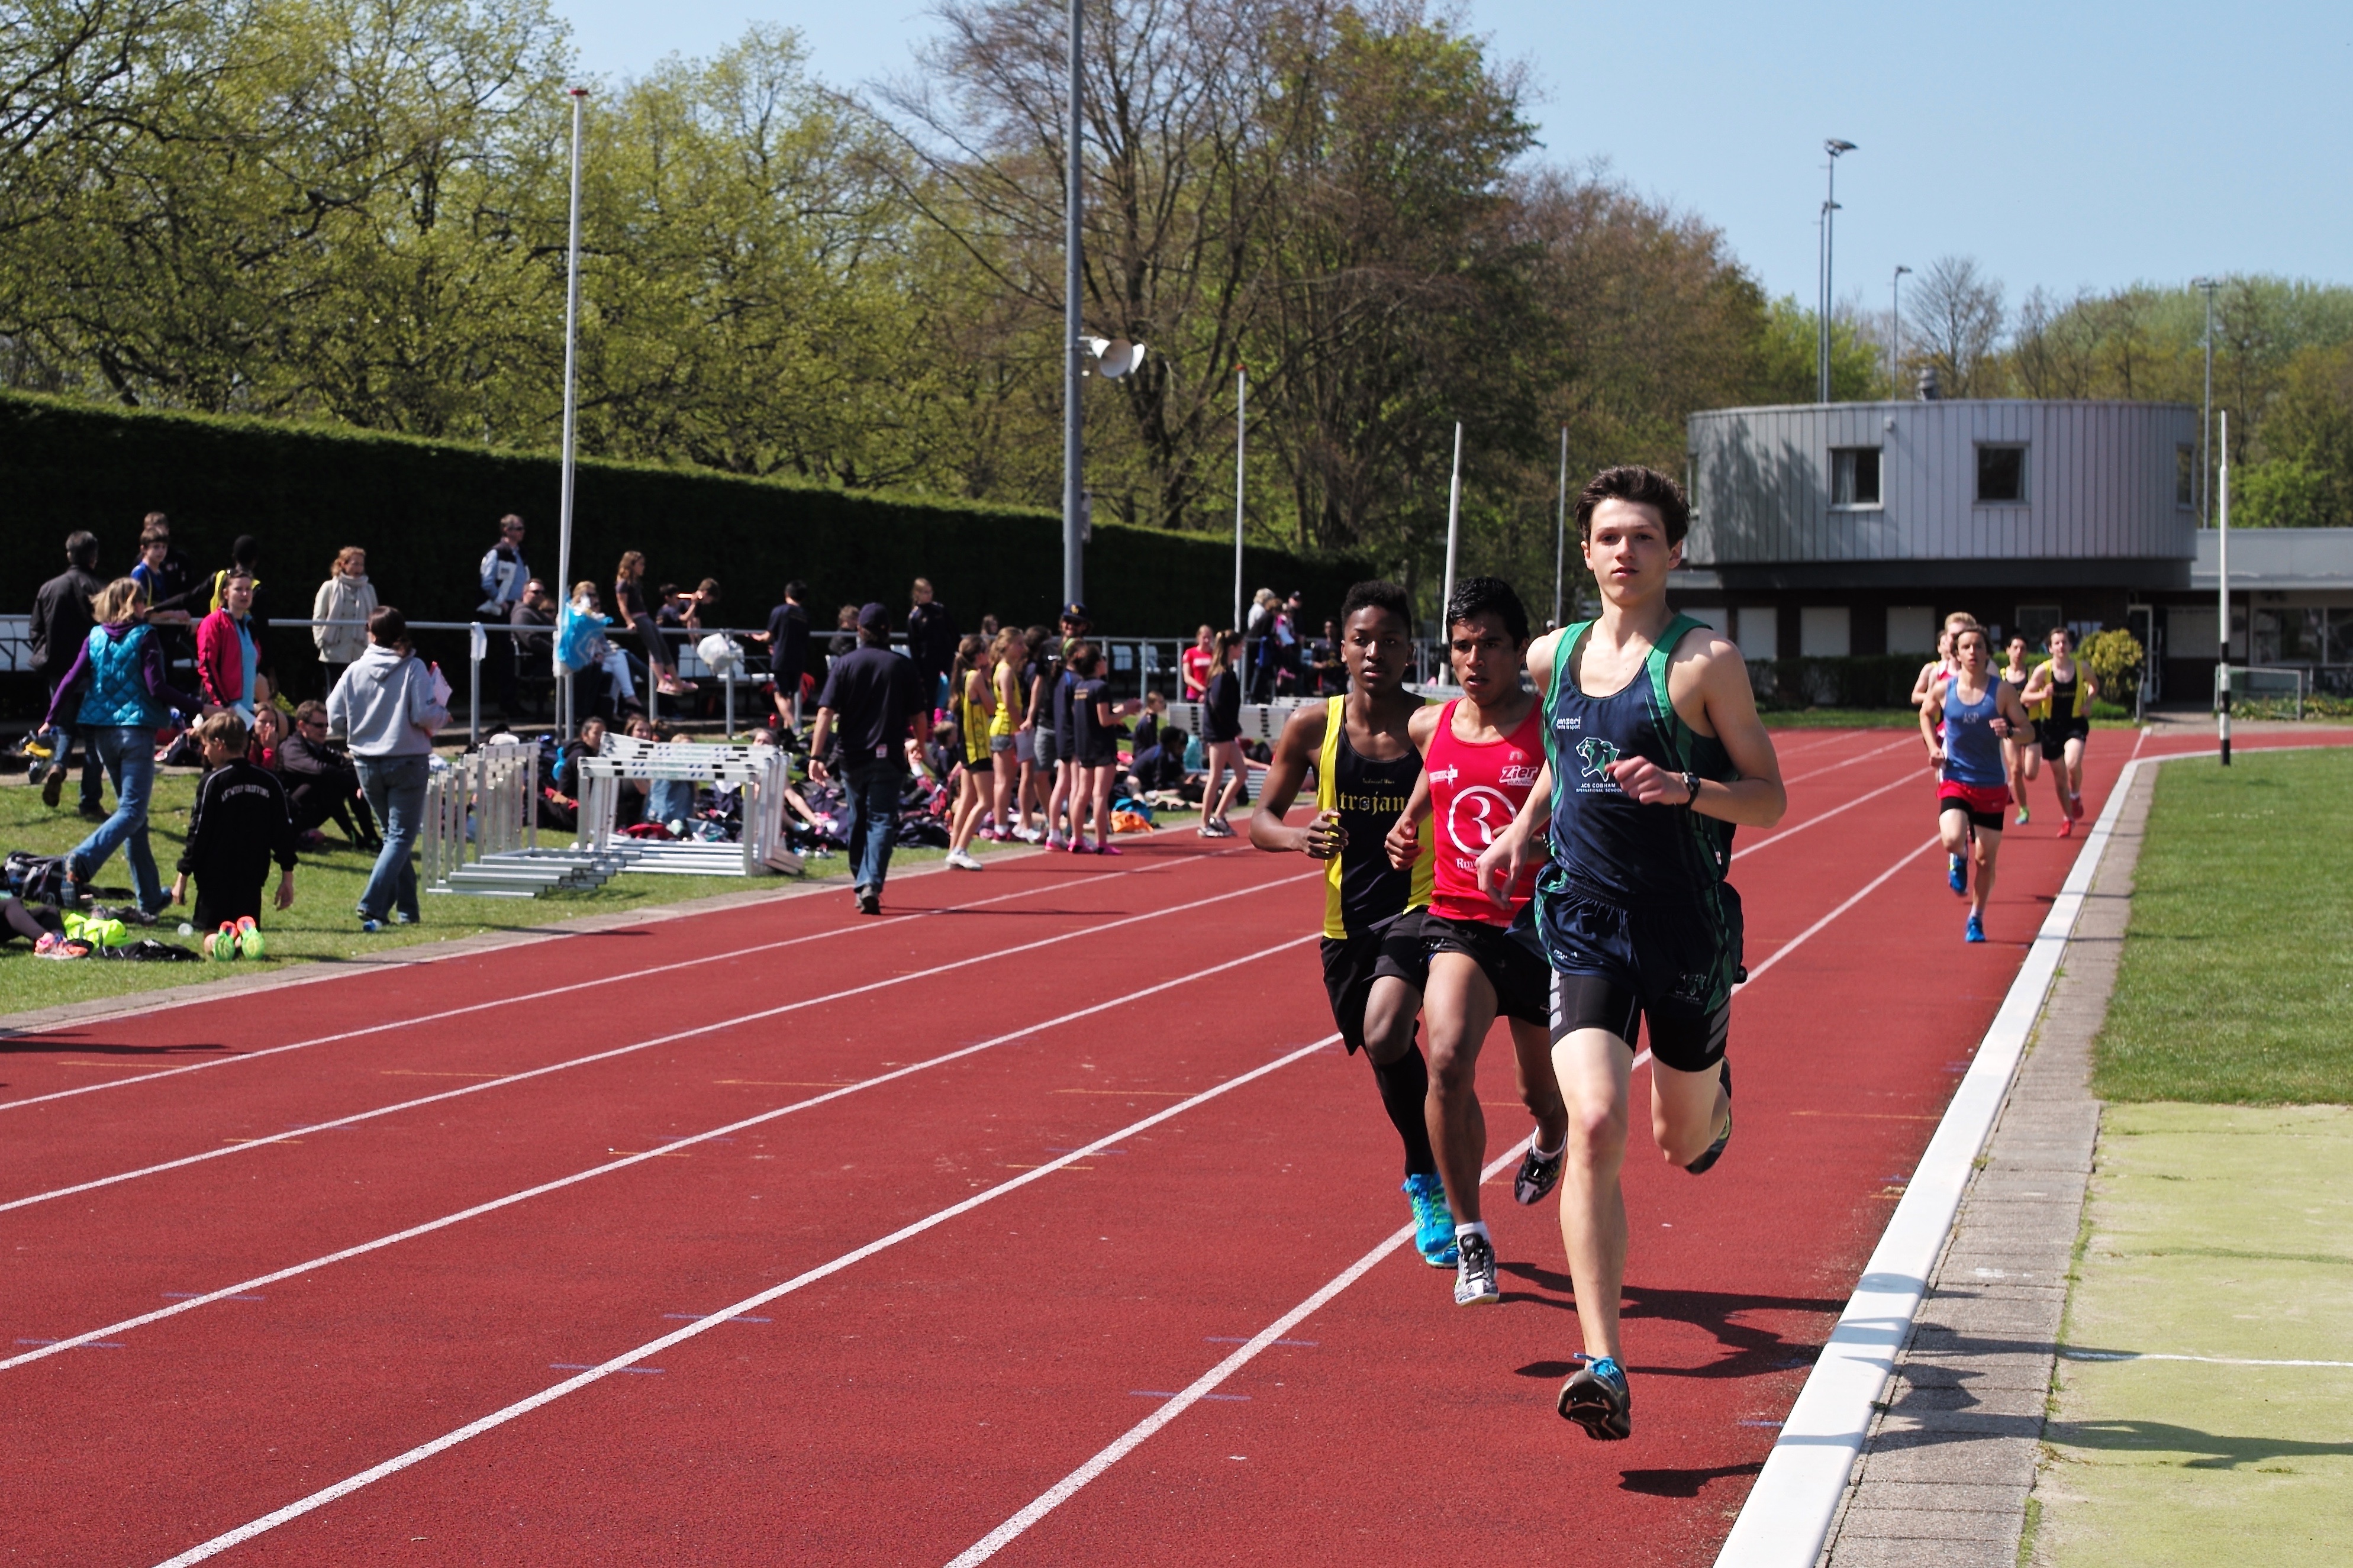
track, run, runner, ash, race, competition, holland, hague, netherlands, international, girls, m, american, sports, boys, 50, school, runners, championship, junior, leica, 240, summilux, varsity, athletics, meet, sprint, endurance sports, duathlon, track and field athletics, middle distance running, 800 metres, 4 100 metres relay